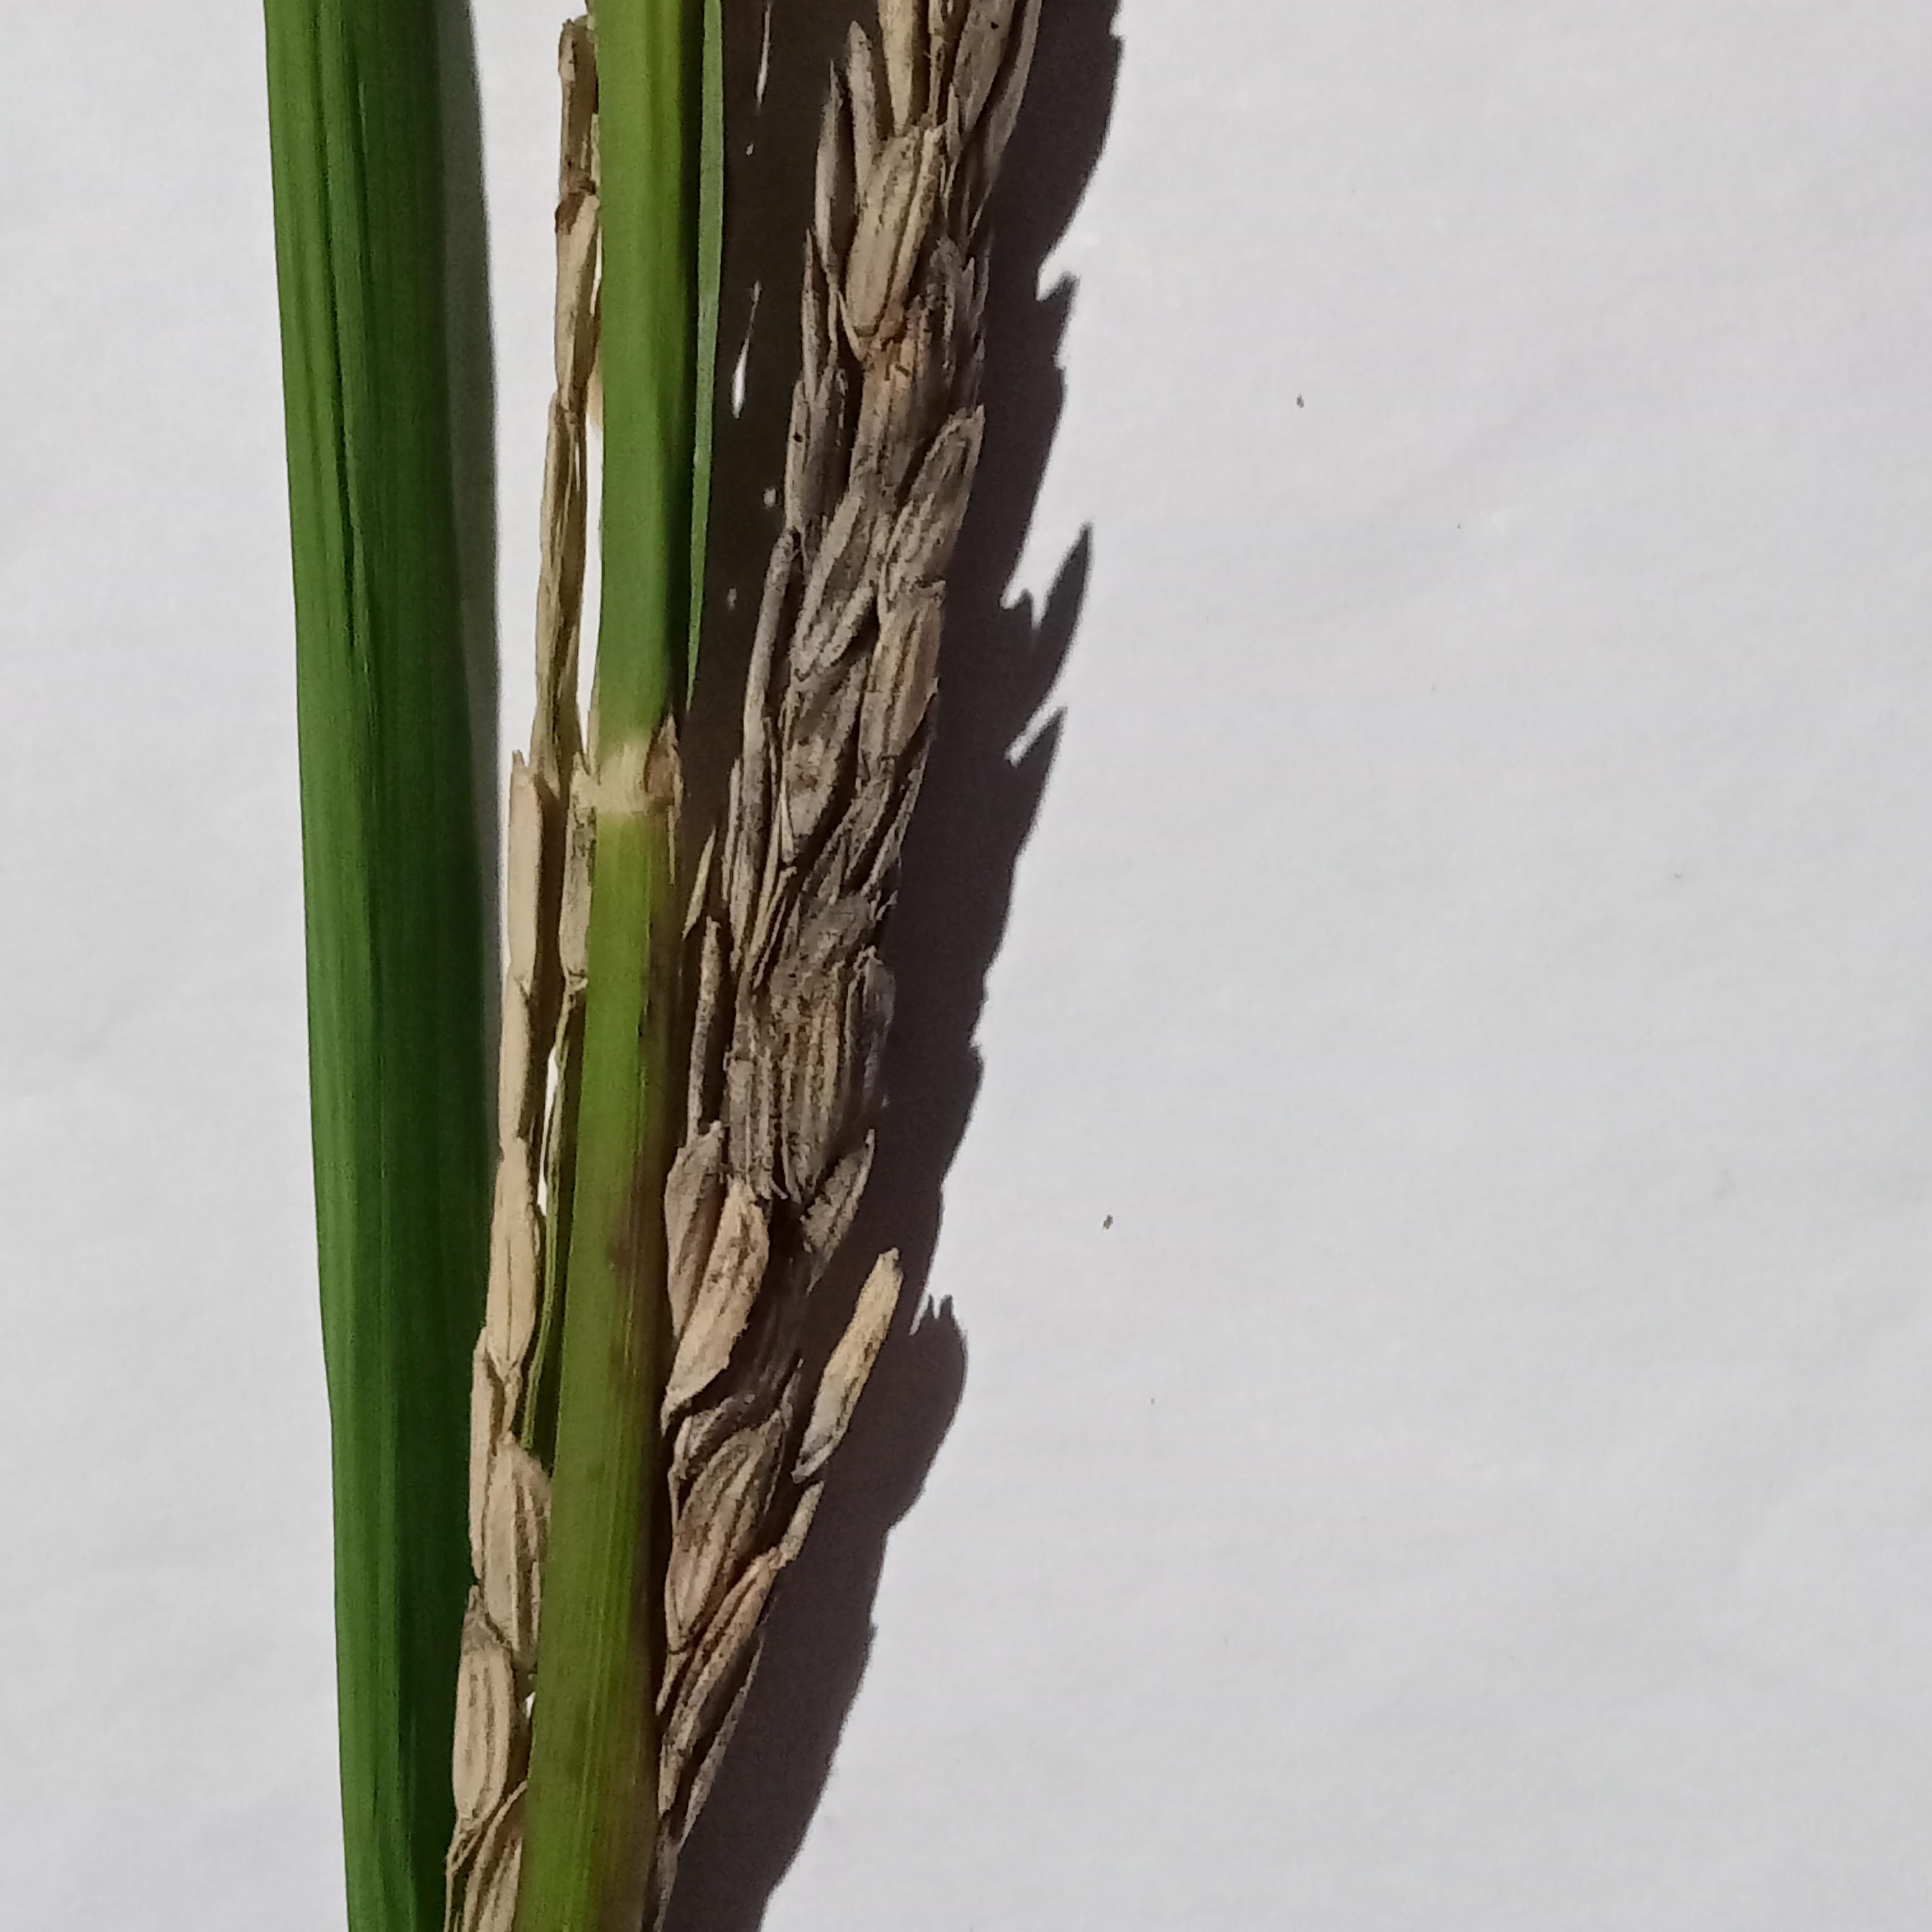
Label: Rice___Neck_Blast